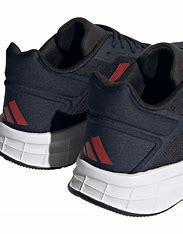
Brand: Adidas
Model: Duramo 10